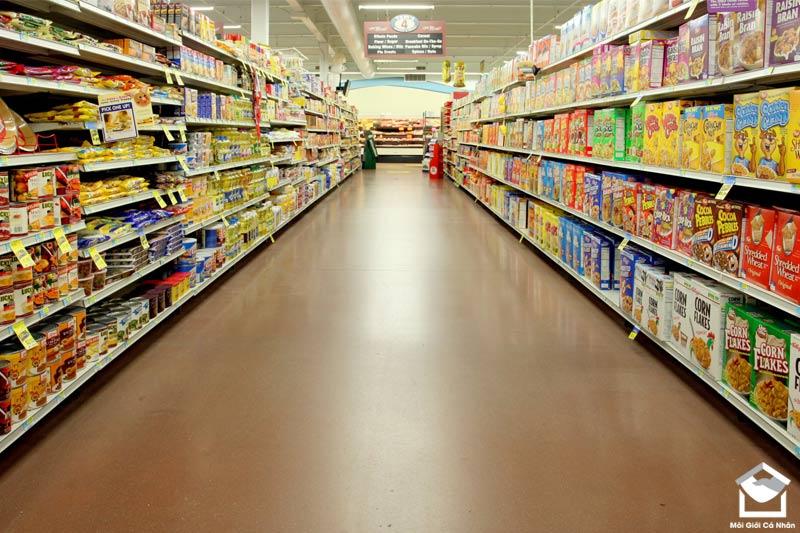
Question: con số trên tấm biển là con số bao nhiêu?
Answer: con số trên tấm biển là con số 4